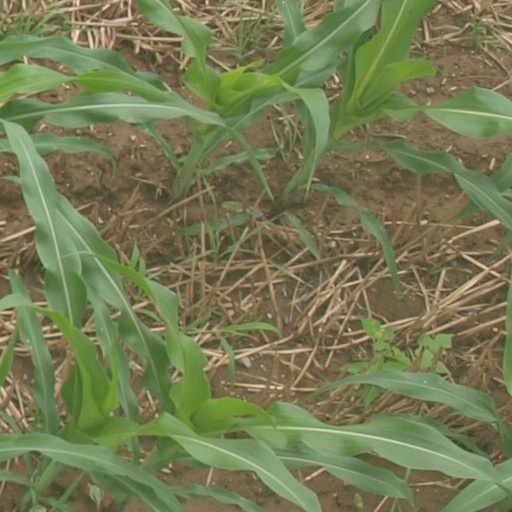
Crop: maize; corn